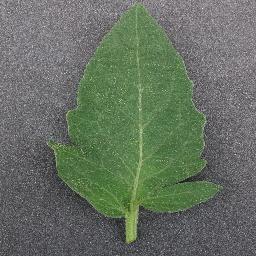
Label: Tomato___healthy